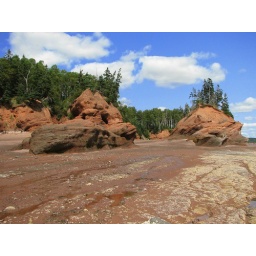
lots of inlets to walk around the gigantic rock formations or flower pots.